44th Medical Brigade

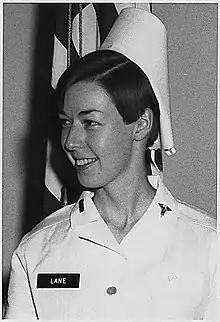
First Lieutenant Sharon Ann Lane, shown here during her promotion to First Lieutenant, was killed in action at the 312th Evacuation Hospital on 6 June 1969.

The medical supply officer position within the brigade S-4 section was re-established during the March 1968